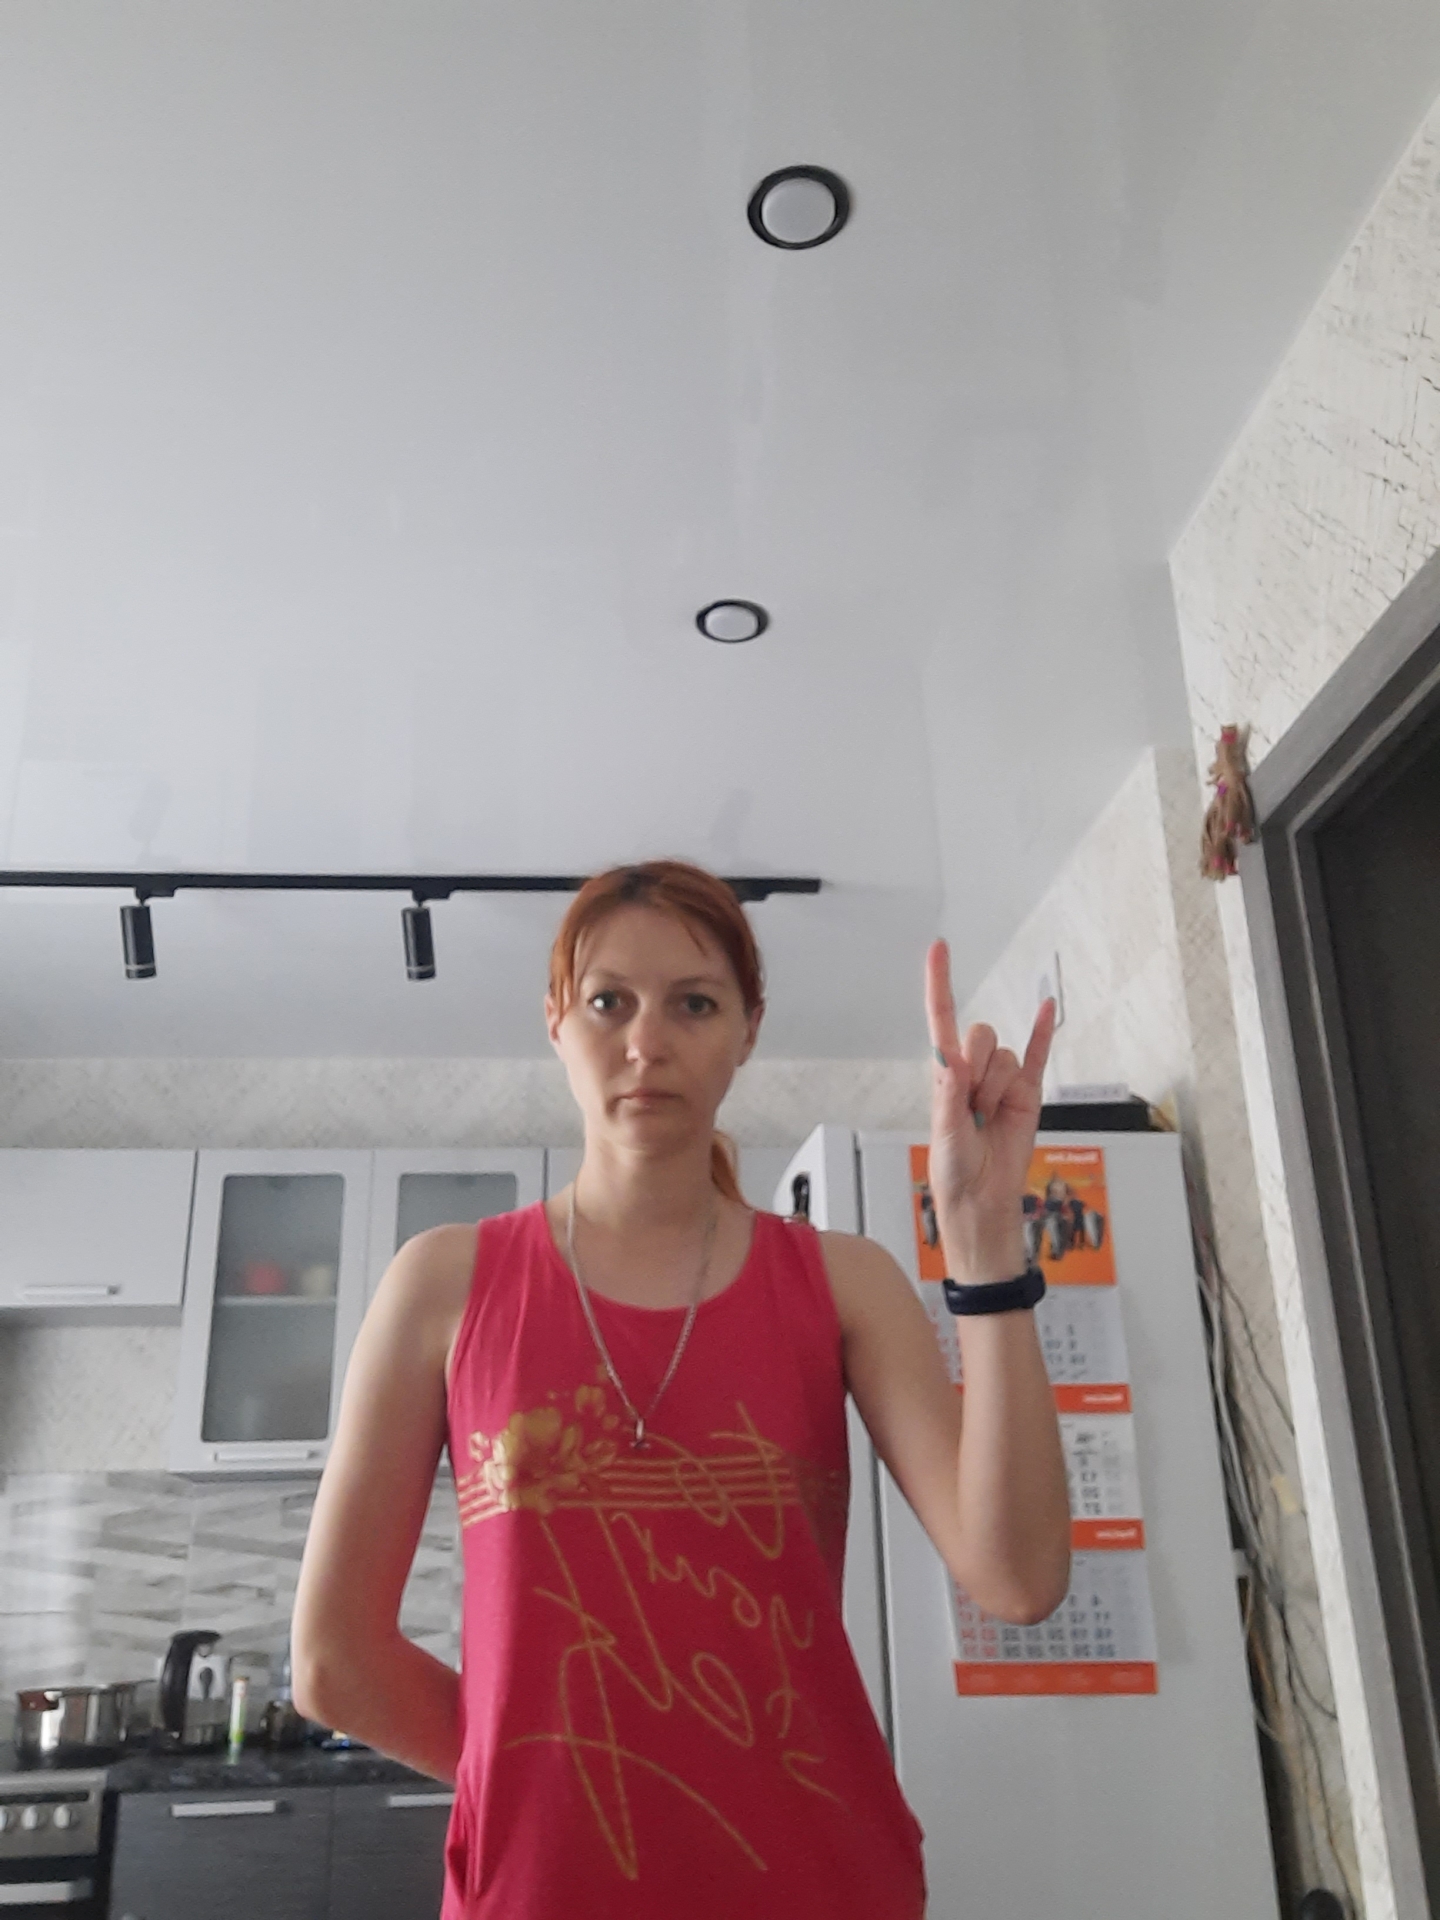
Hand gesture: rock